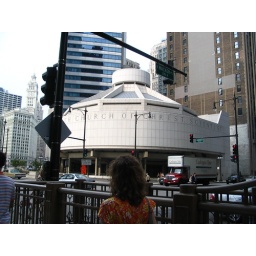
What a squat building to find in a forest of tall ones.